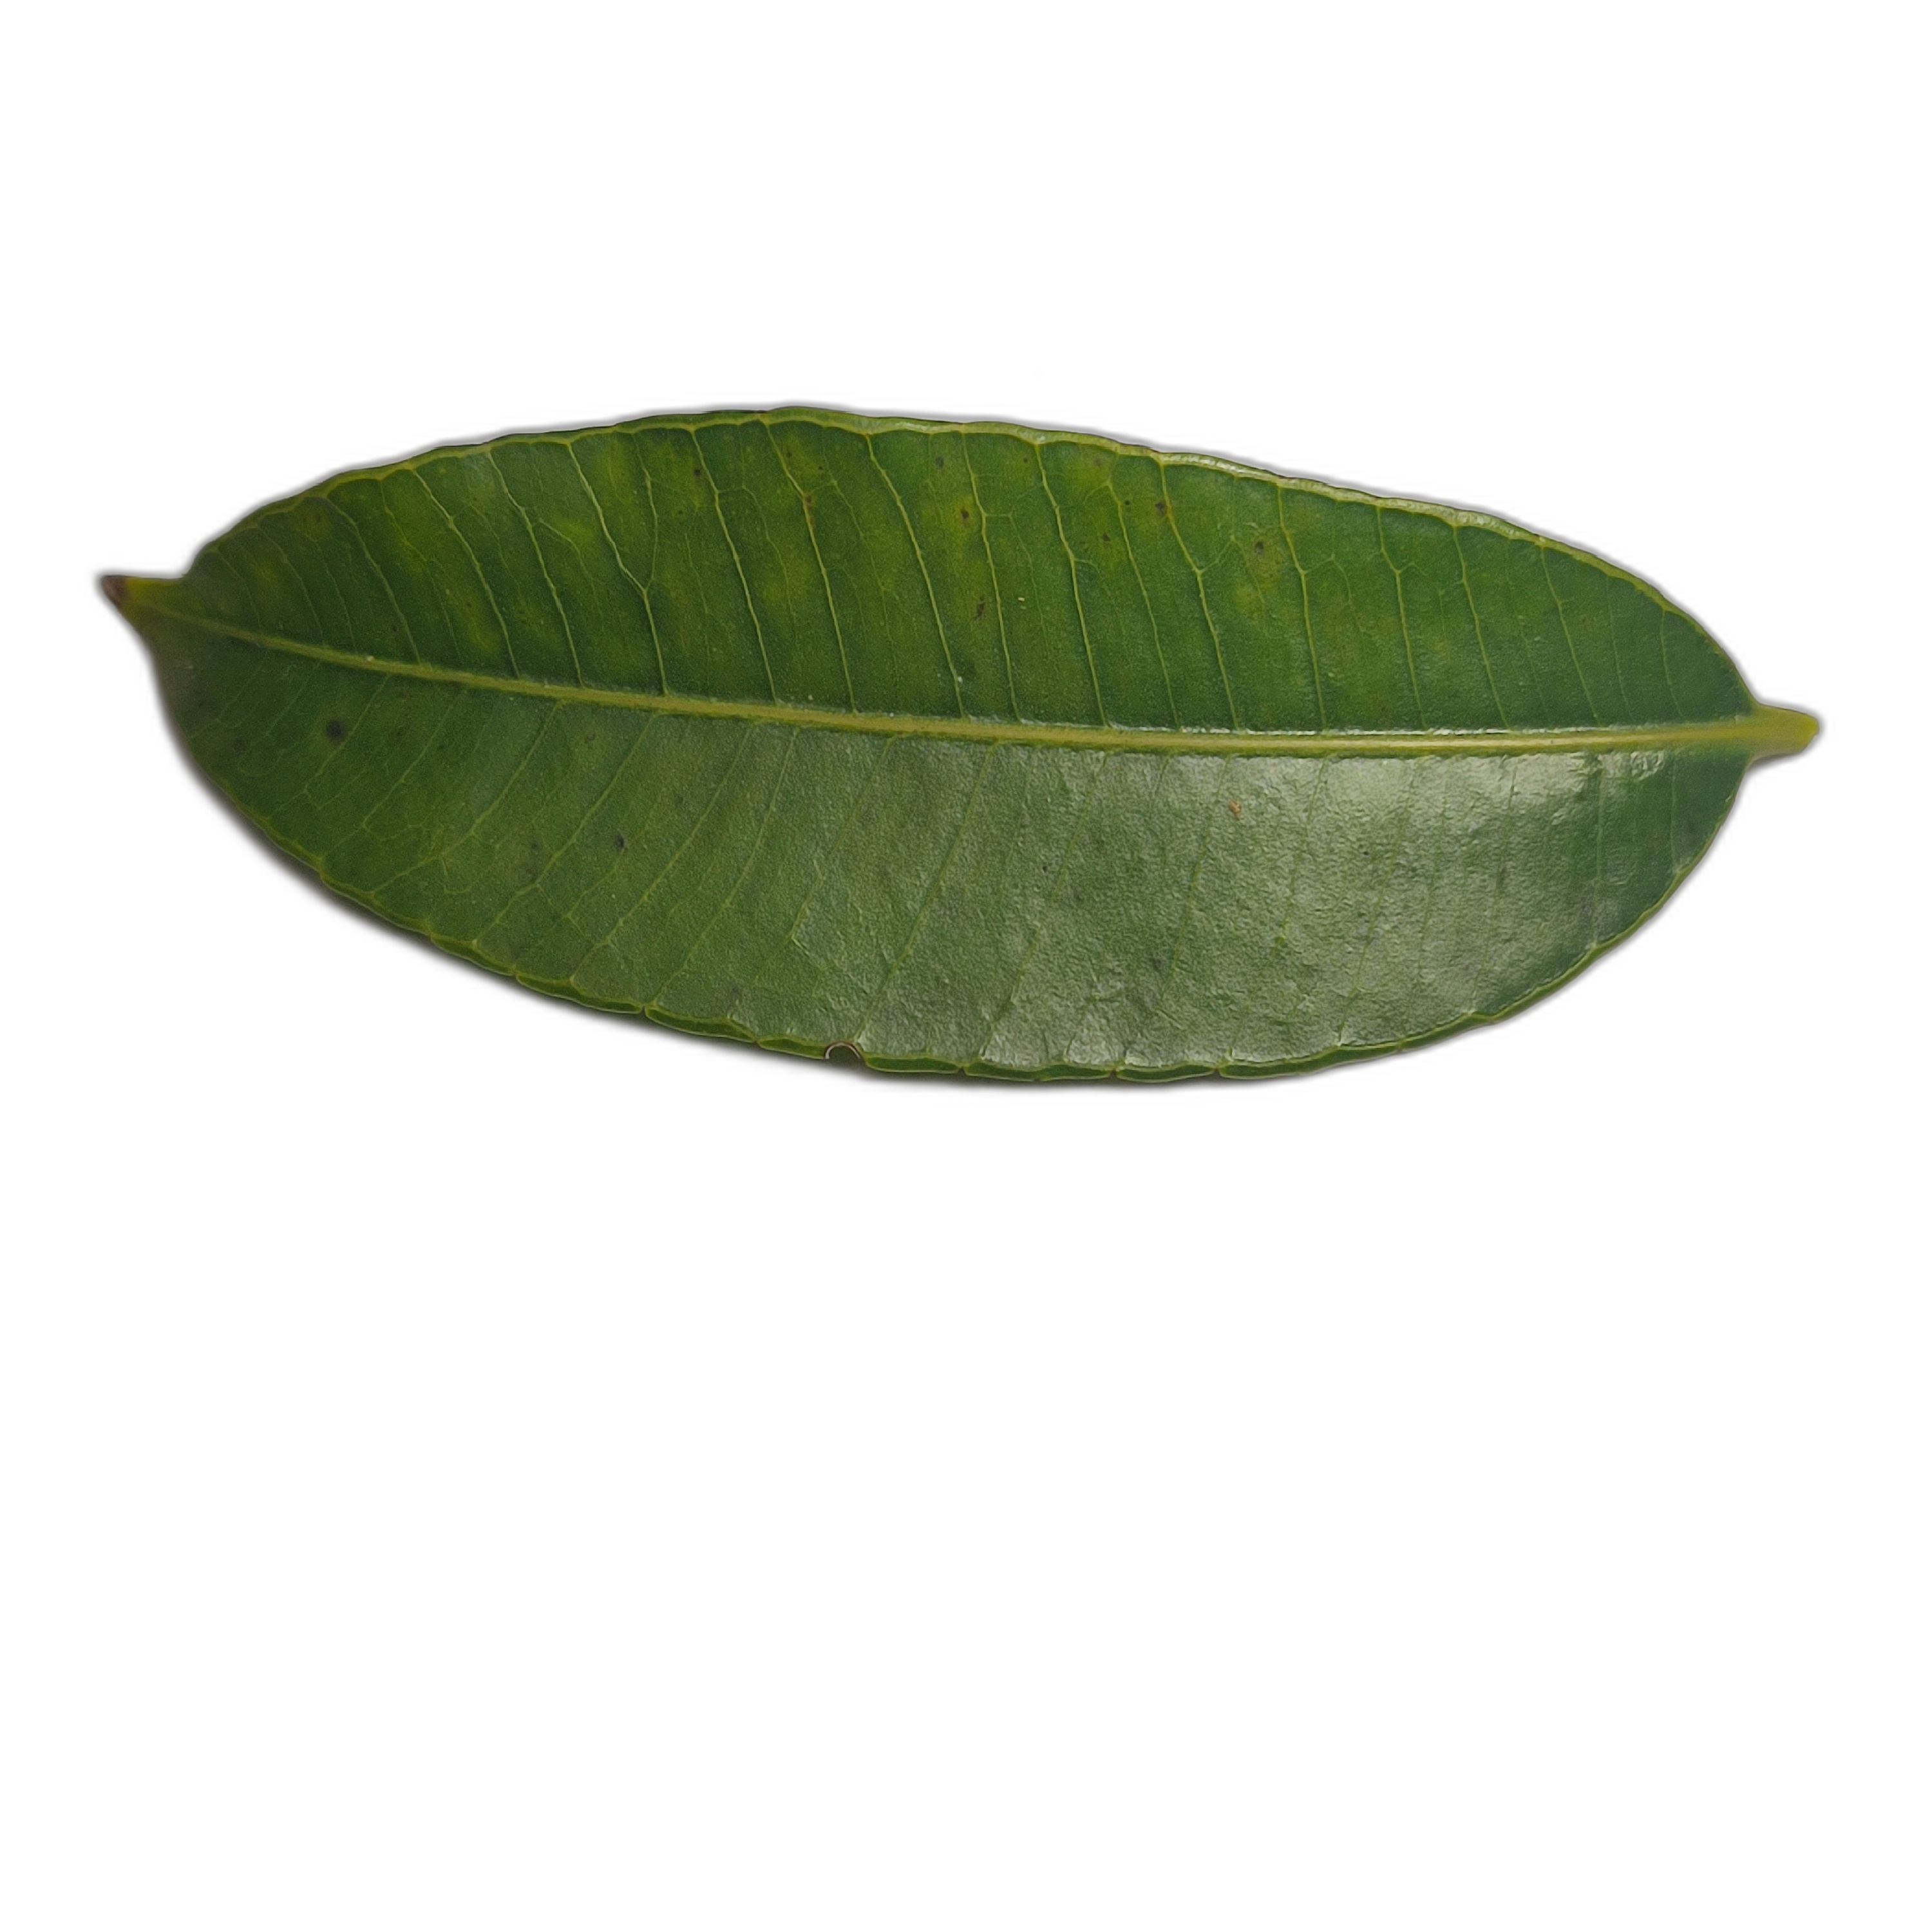
Label: healthy